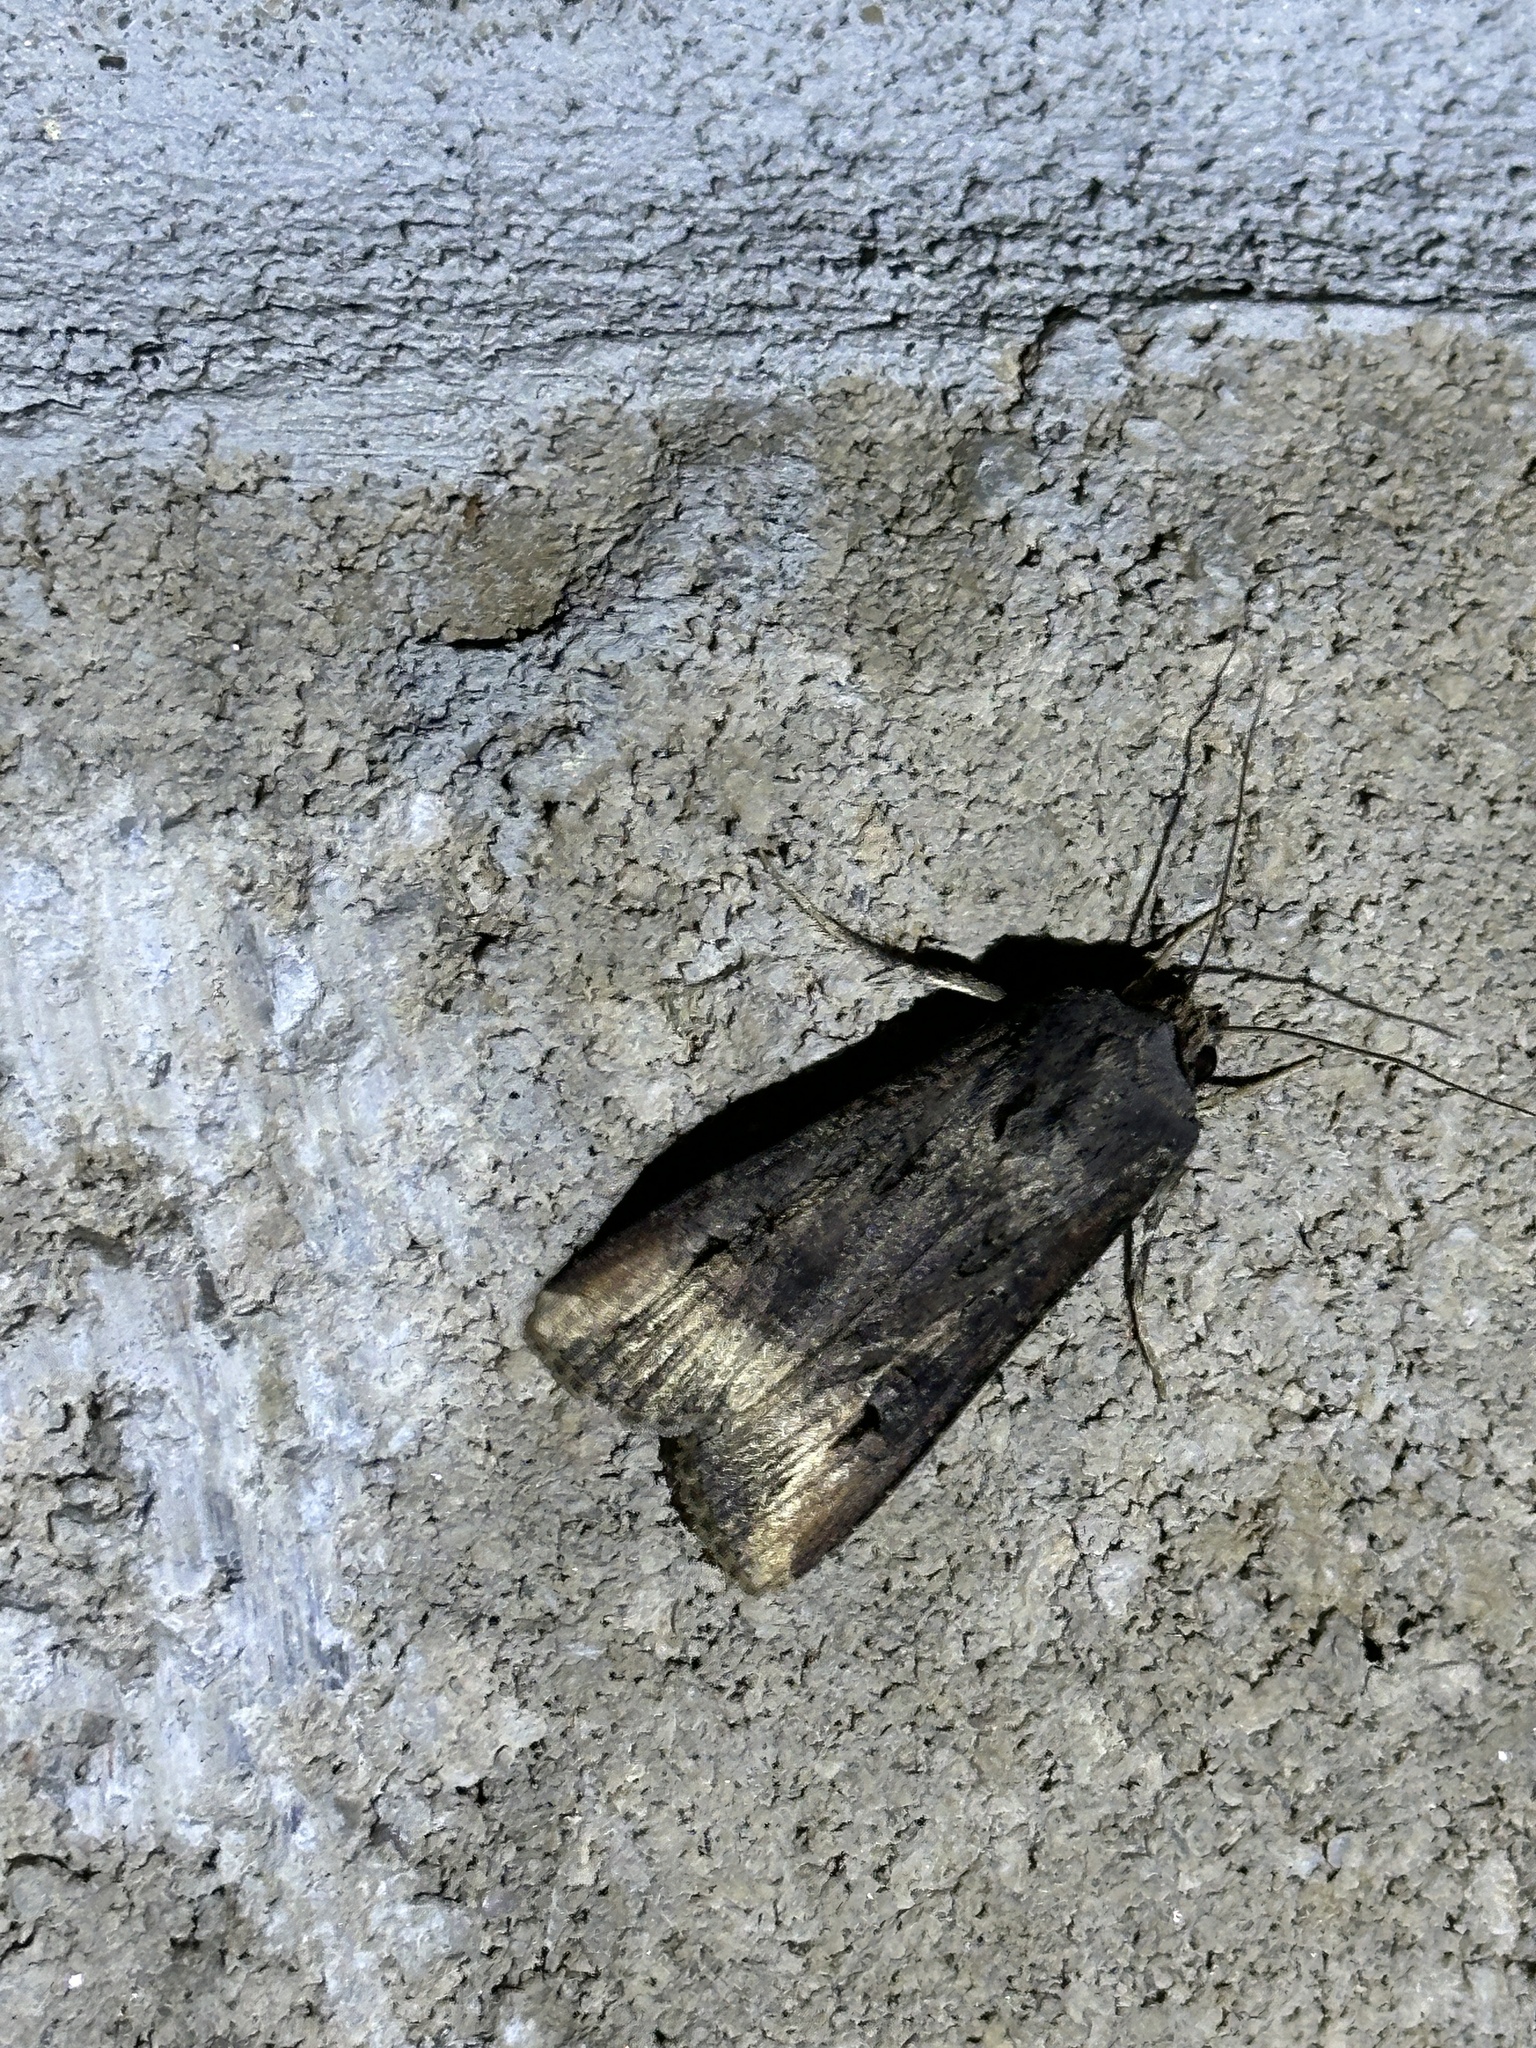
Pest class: cutworms